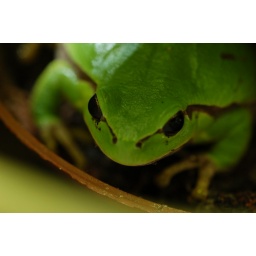
sitting in a flower pot at my parent's flat